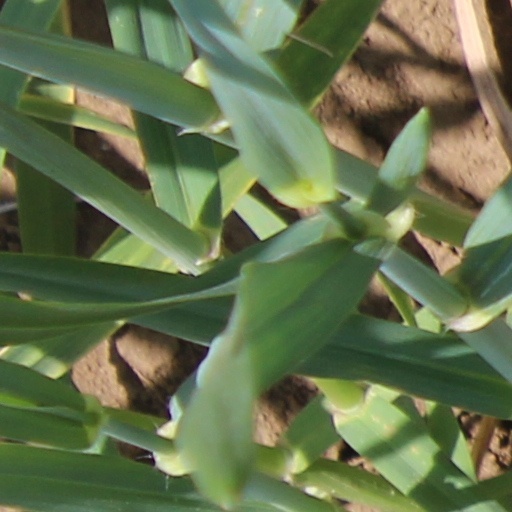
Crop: wheat